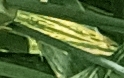
Label: Wheat___Yellow_Rust